Netherlands Institute in Athens

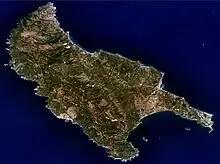
The Netherlands Institute is involved in a survey of Zakynthos

The Netherlands Institute at Athens (NIA) is one of the 19 foreign archaeological institutes operating in Athens, Greece.